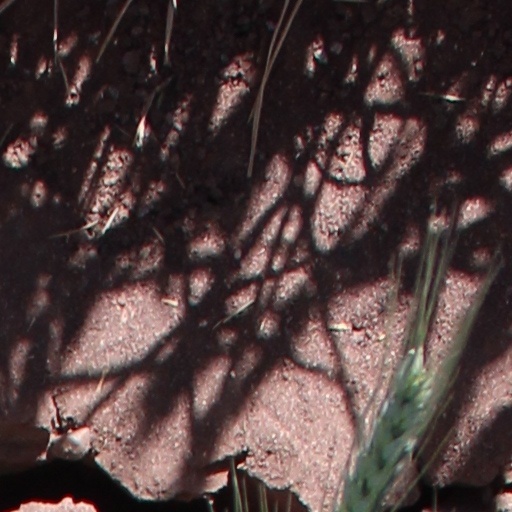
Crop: wheat